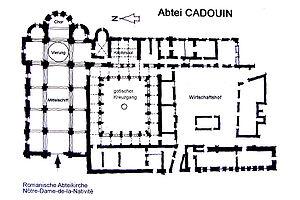
L'abbaye Notre-Dame de la Nativité de Cadouin est un ancien monastère créé en 1115 en Dordogne, sur le territoire de l'ancienne commune de Cadouin.